George Square

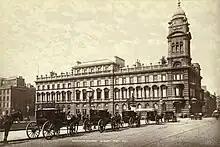
Bank of Scotland theme continued in extension 1874–1876, and 1874–1880.

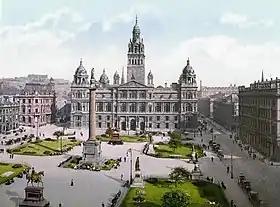
Layout of George Square, Glasgow circa 1900.

George's square, as it was known initially, was named after King George III. New streets named after royalty included Hanover street and Frederick street. Around 1790 the developments north of Trongate became known as Glasgow's New Town (in post-1980 regeneration this general area was rebranded as the Merchant City).